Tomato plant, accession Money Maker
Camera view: horizontal (90 deg, fisheye); turntable rotation: 300 degrees
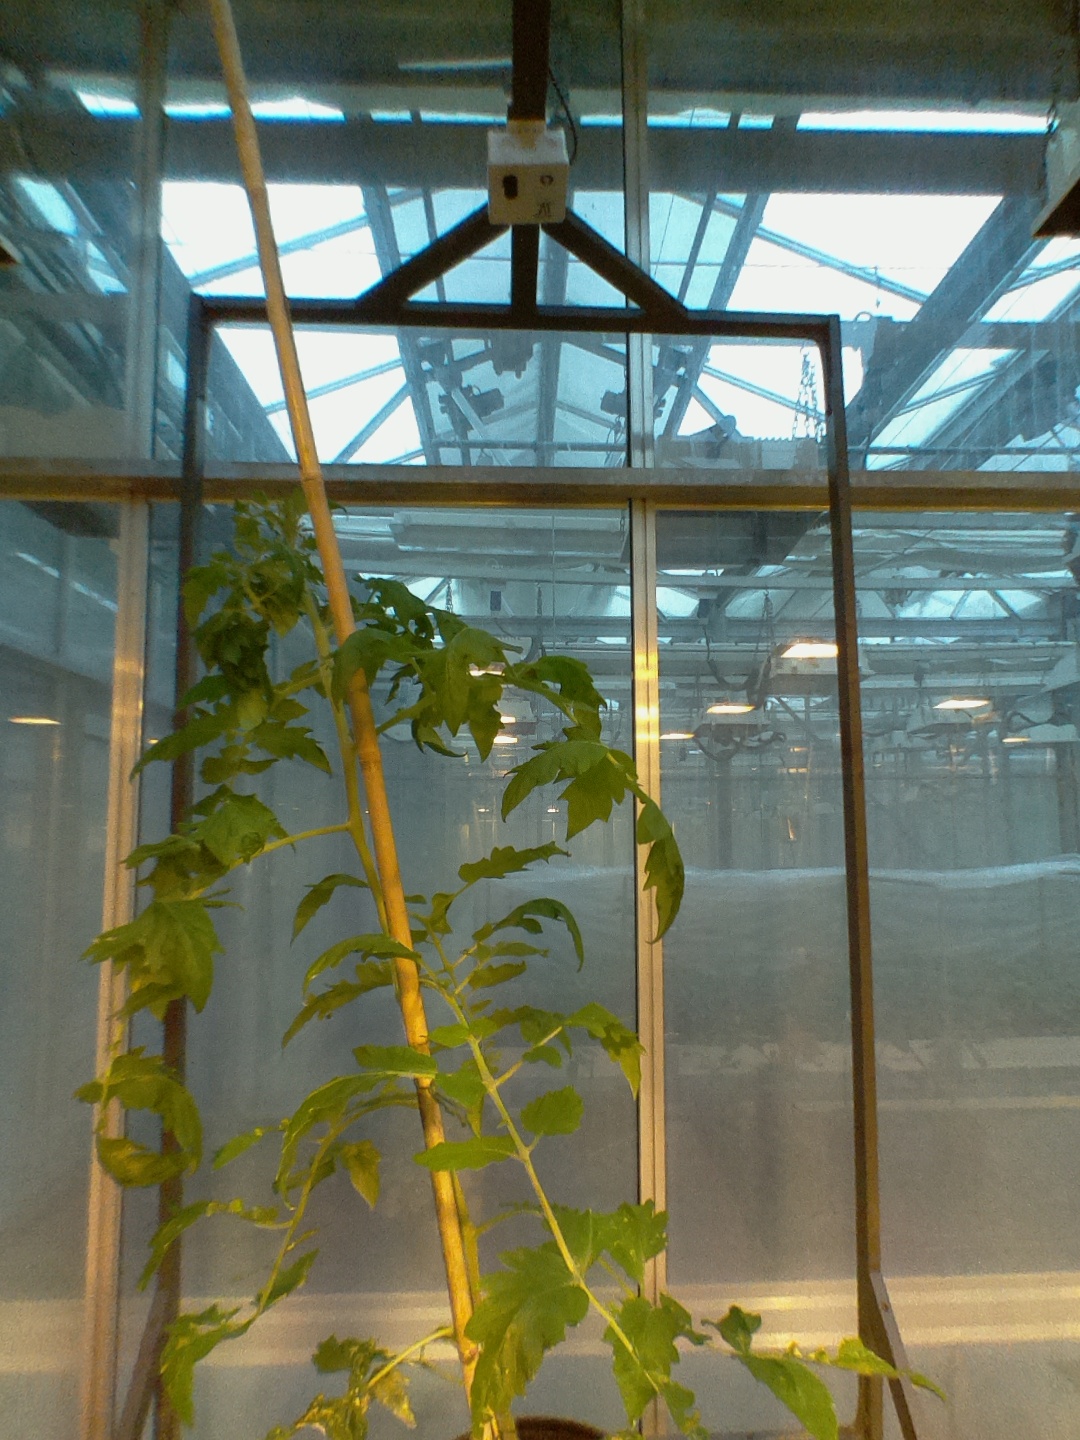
BBCH growth stage 17: 14 of true leaves visible